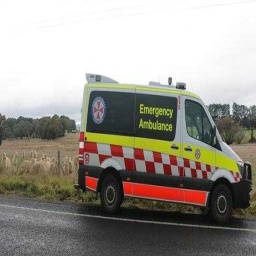
Label: ambulance